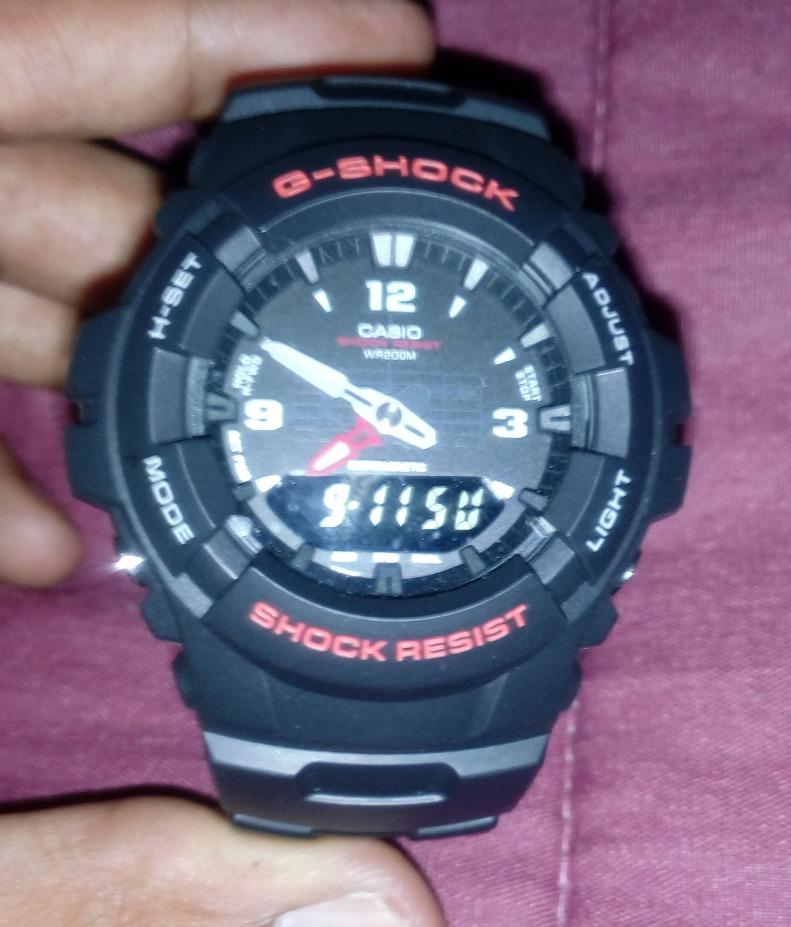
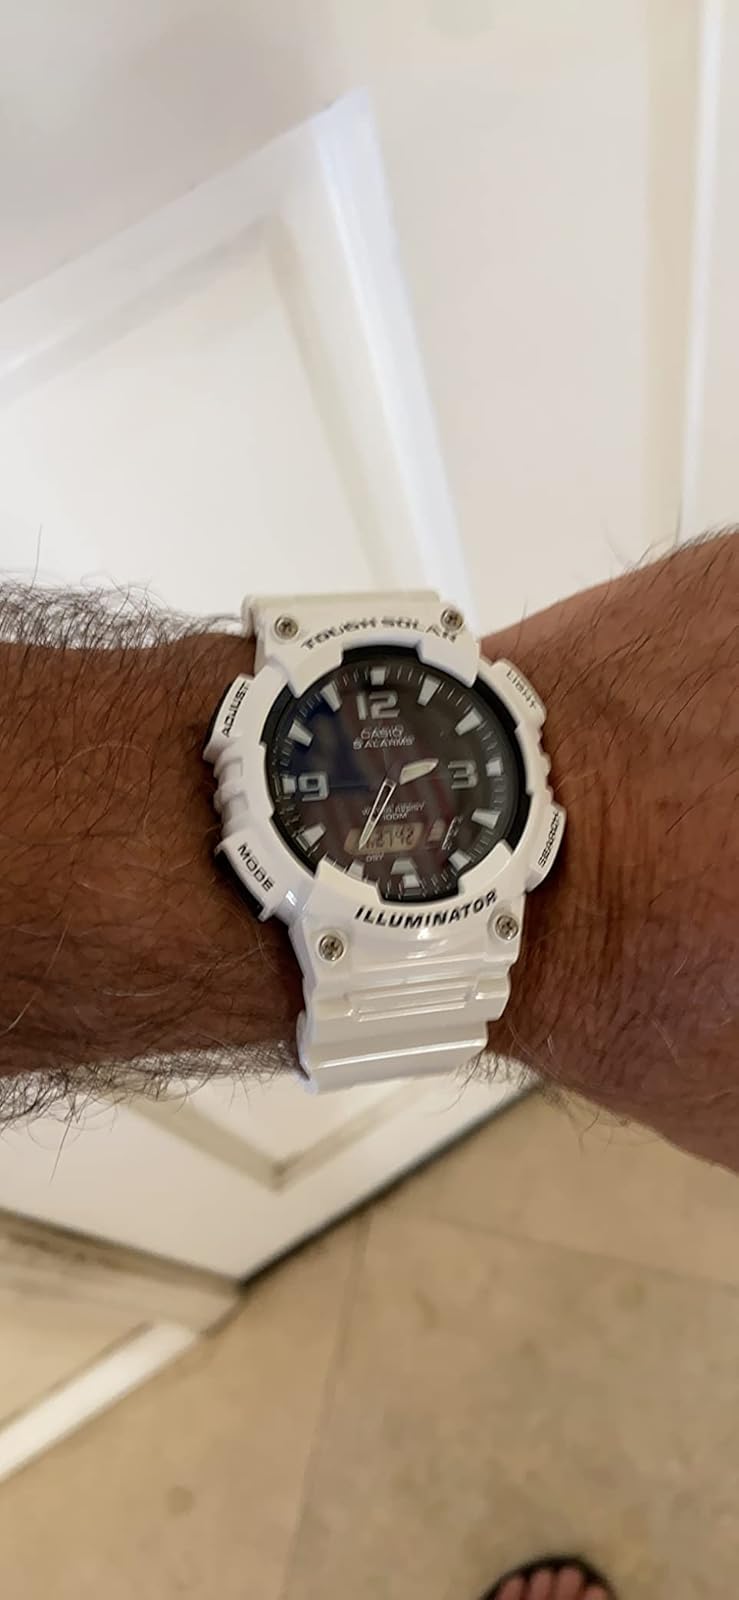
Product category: accessories_watch
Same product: no